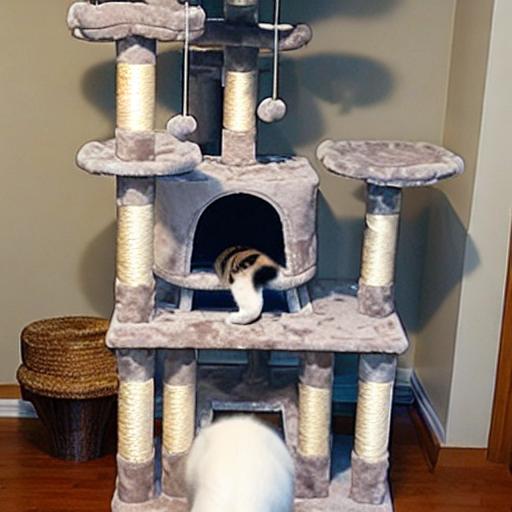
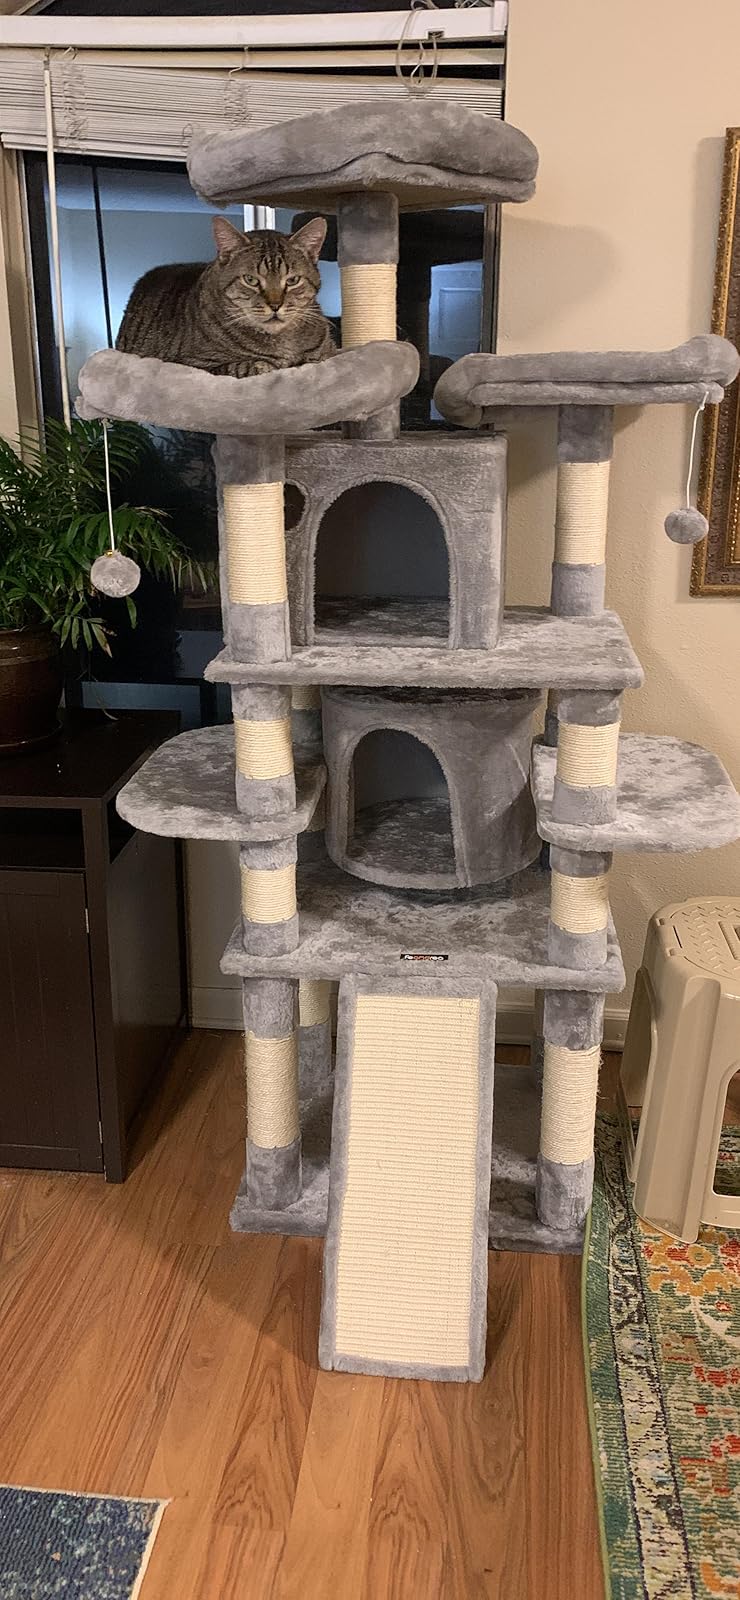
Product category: items_cat tree
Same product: no